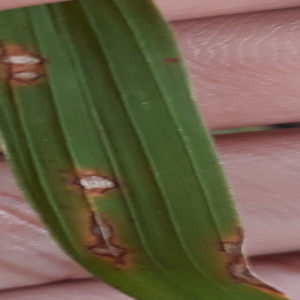
Disease: Blast